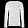
Label: Pullover